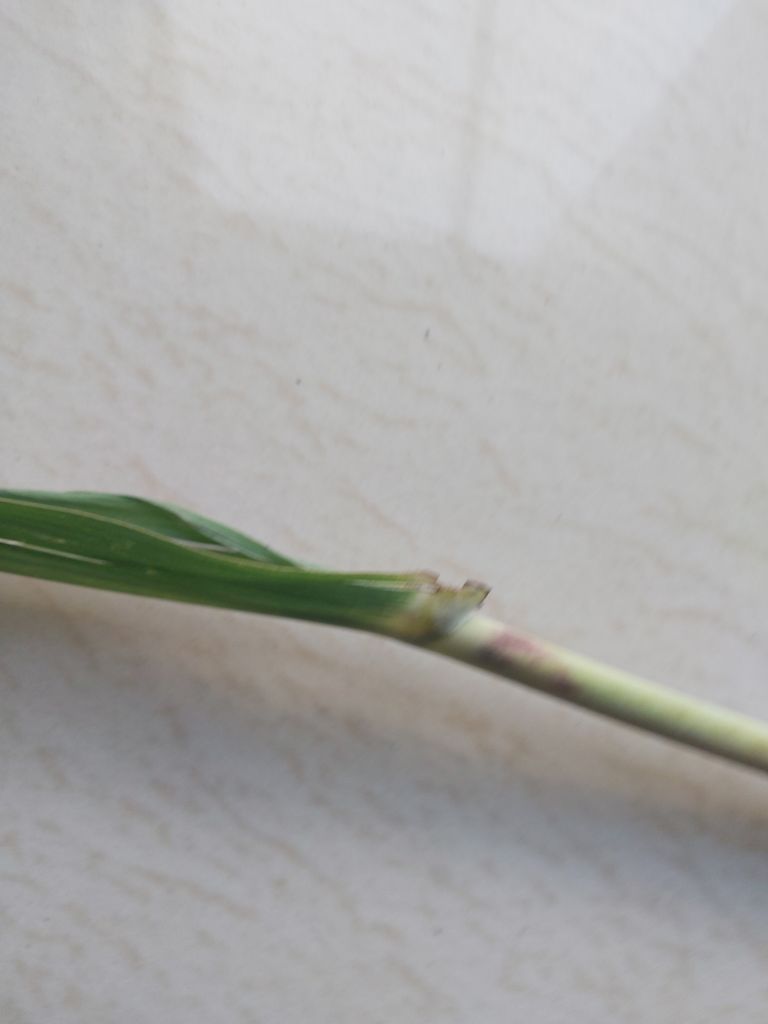
Label: Pokkah Boeng